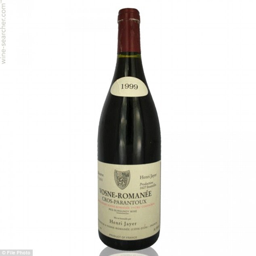
too valuable to drink : this £ 4,894 bottle is collector 's item